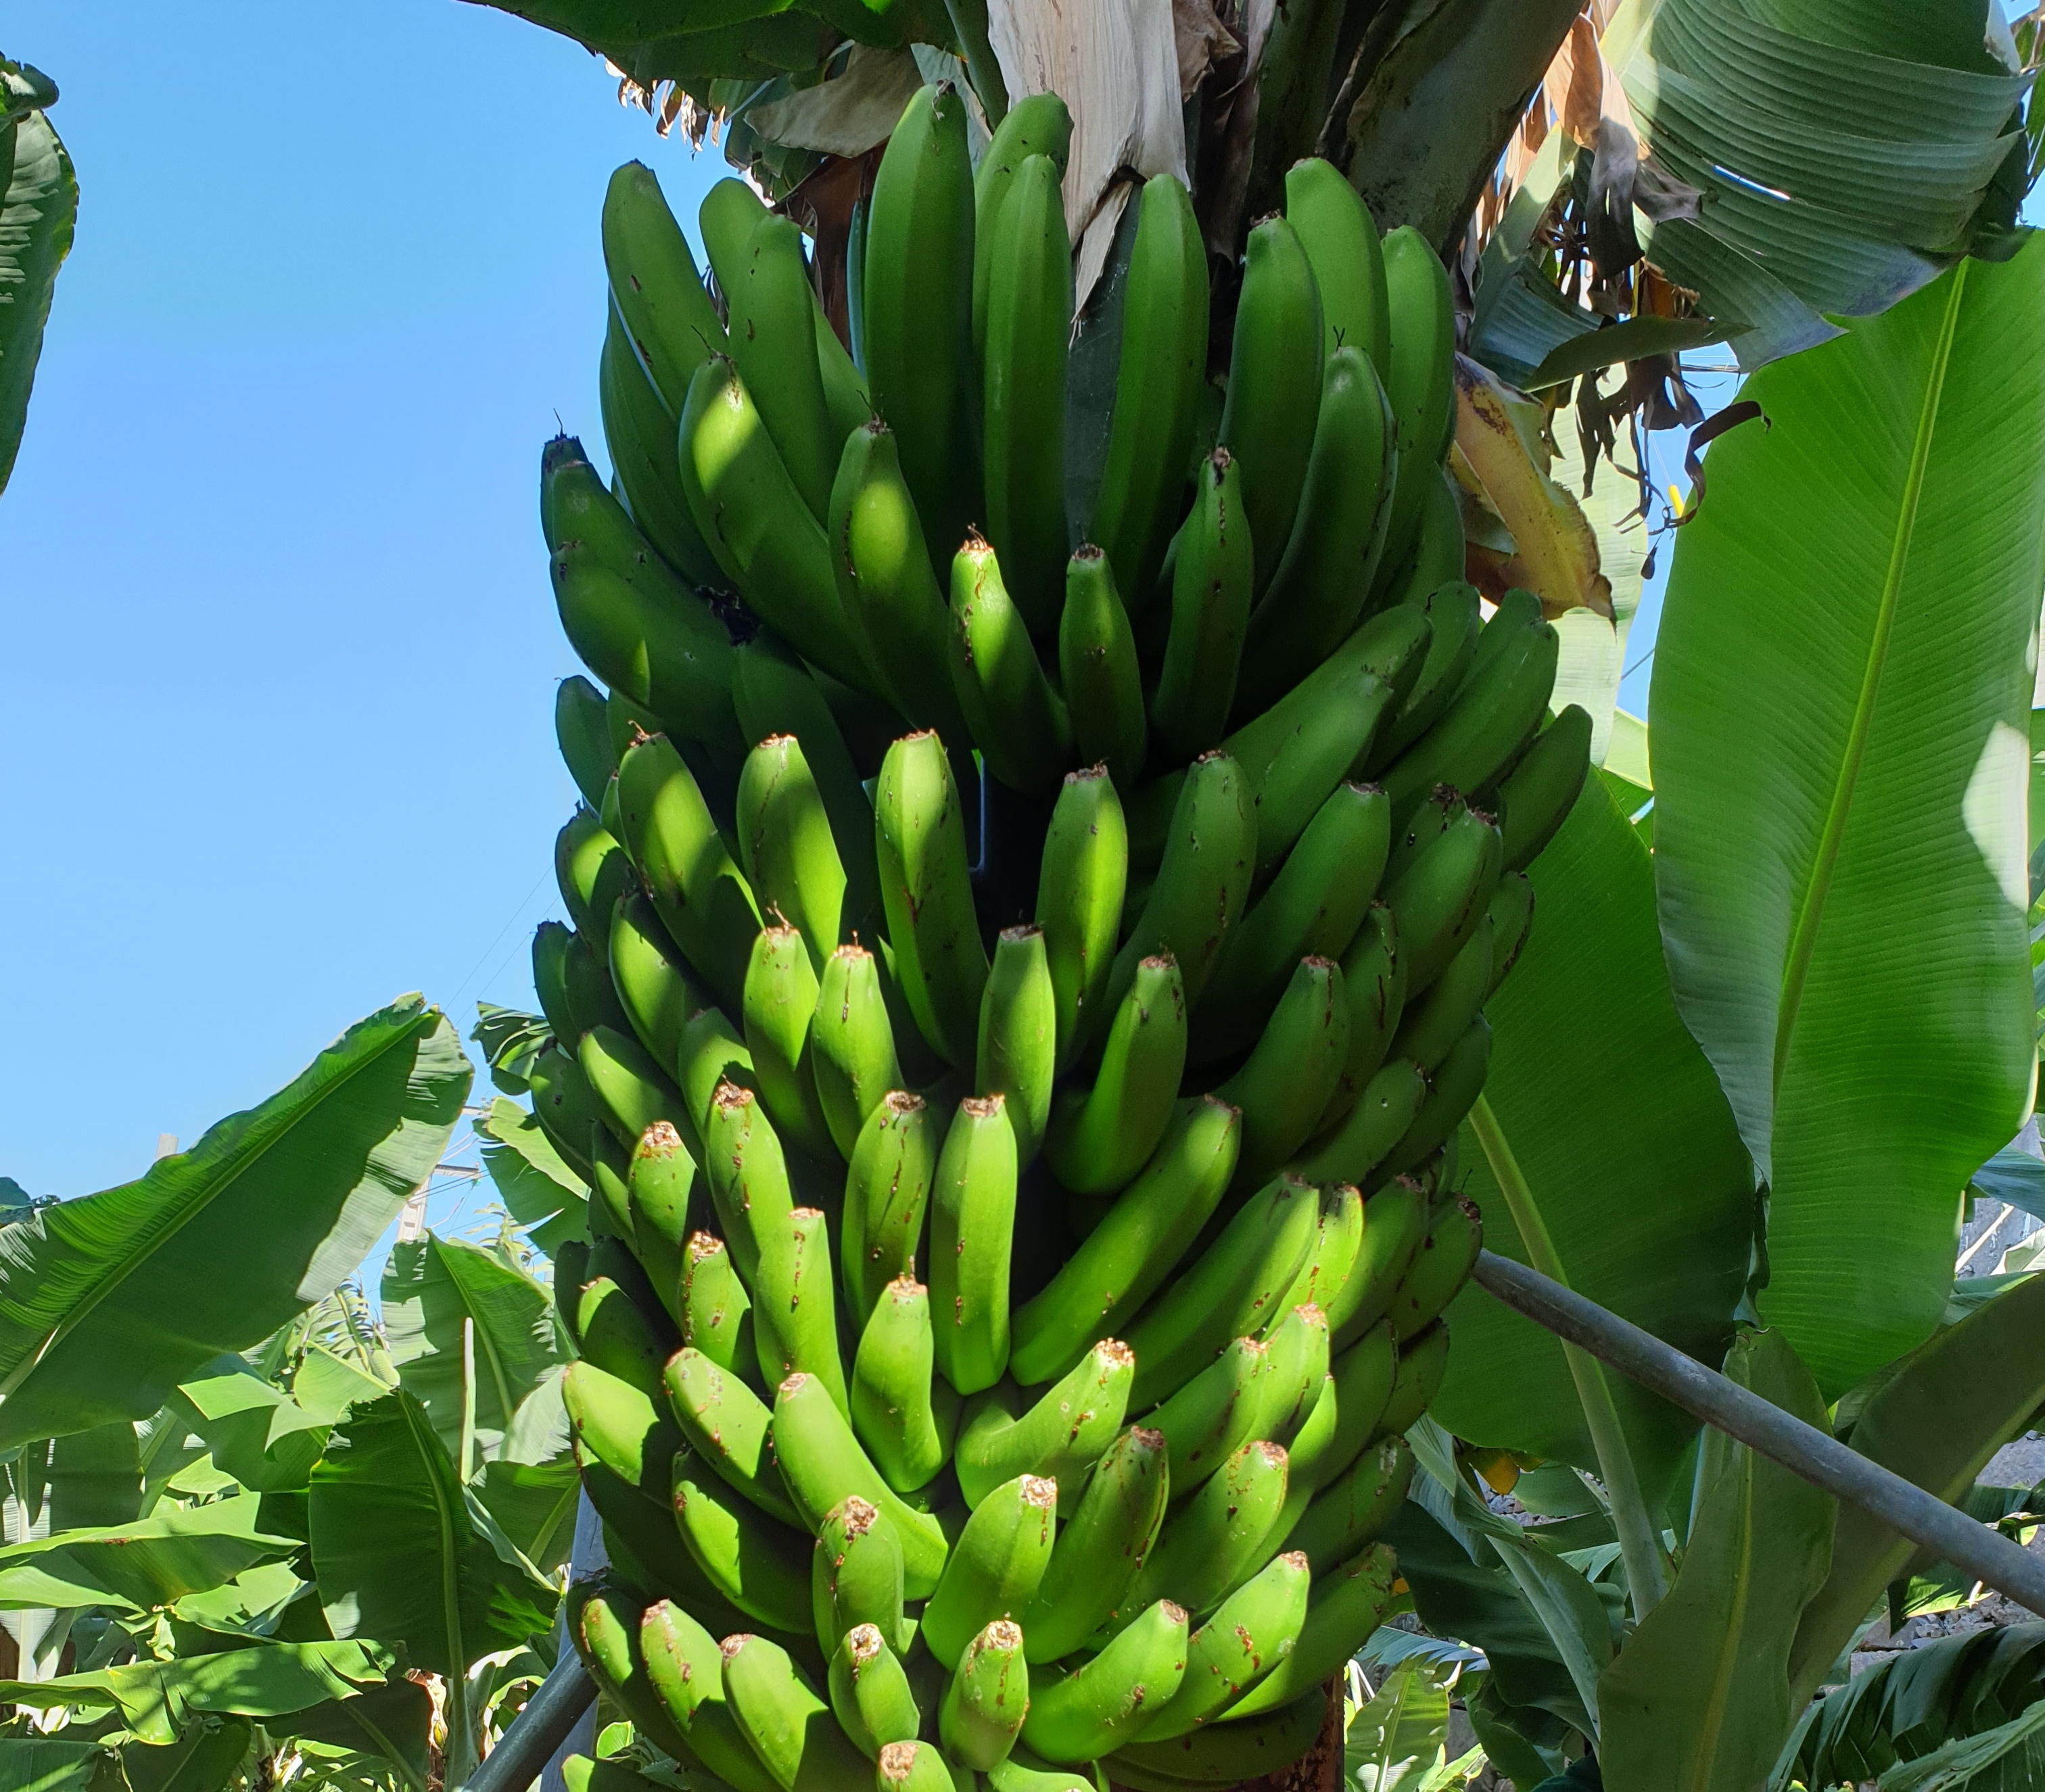
Label: Cut